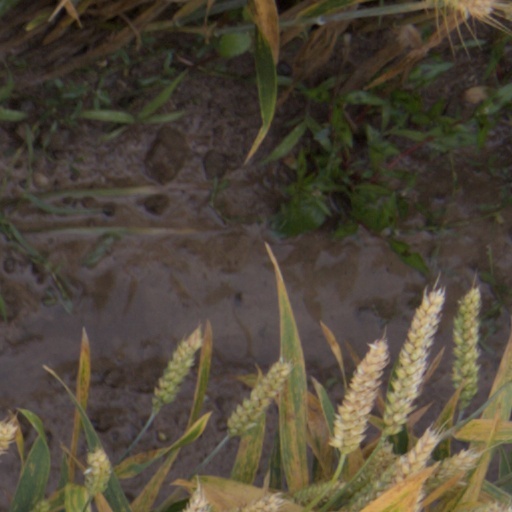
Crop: wheat